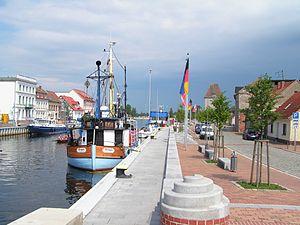
Ueckermünde est une ville allemande située dans l'arrondissement de Poméranie-Occidentale-Greifswald du Land de Mecklembourg-Poméranie occidentale. Sa population était de 8 591 habitants au 31 décembre 2018.